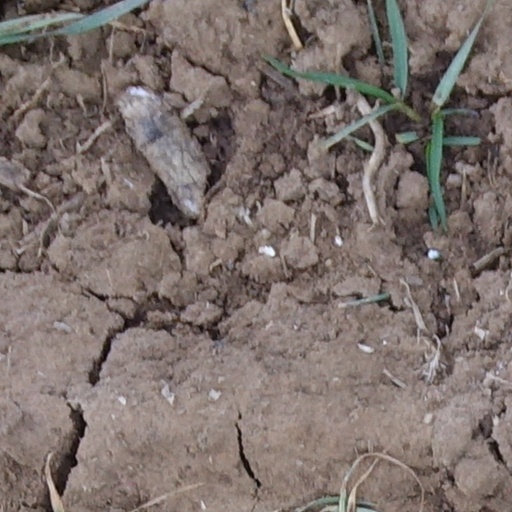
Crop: wheat